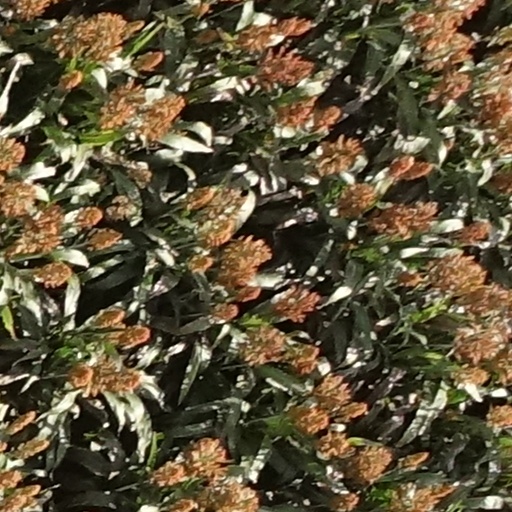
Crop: sorghum